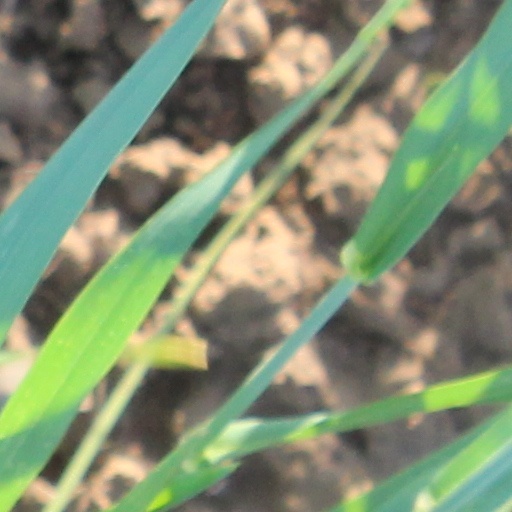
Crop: wheat